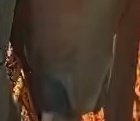
Face region: mouth_nostrils (mouth_chin_nostrils_and_profile)
Pain indicator: not_present